Walter Goodale Morrill

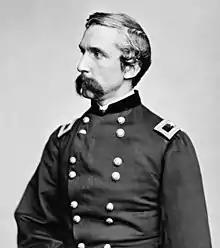
Joshua Lawrence Chamberlain ordered the bayonet charge on Little Round Top.

During their retreat, the Confederates were subjected to a volley of rifle fire from Company B of the 20th Maine, commanded by Morrill, and a few of the 2nd U.S. Sharpshooters, who had been placed by Chamberlain behind a stone wall 150 yards to the east, hoping to guard against an envelopment. This group, who had been hidden from sight, caused considerable confusion in the Confederate ranks.